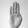
ASL letter: B